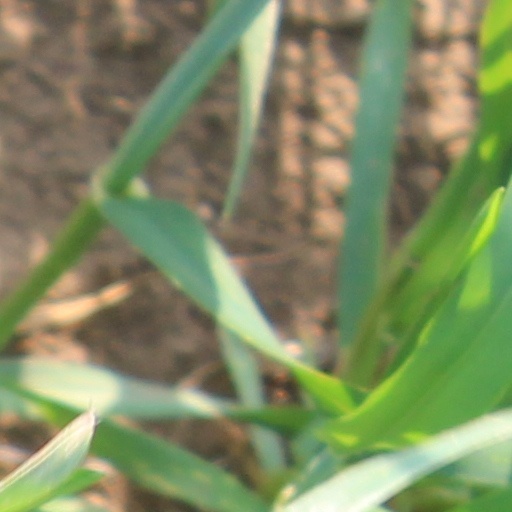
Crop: wheat